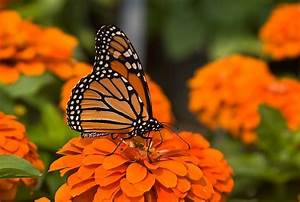
Label: farfalla